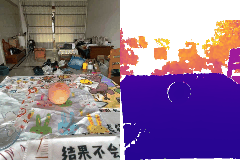
Label: peach